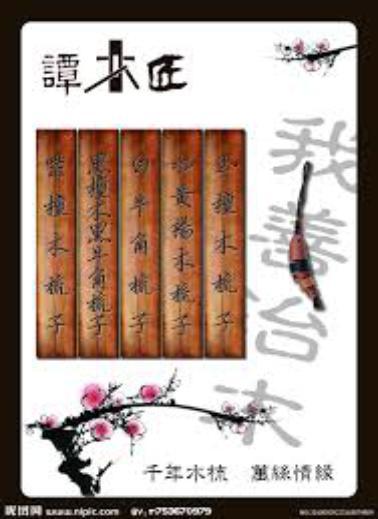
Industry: Necessities